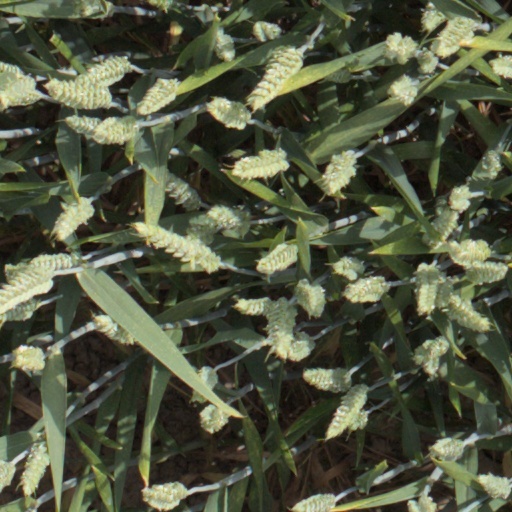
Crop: wheat